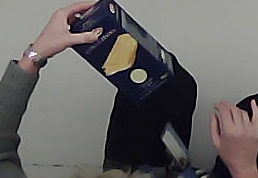
Product: barilla_lasagne